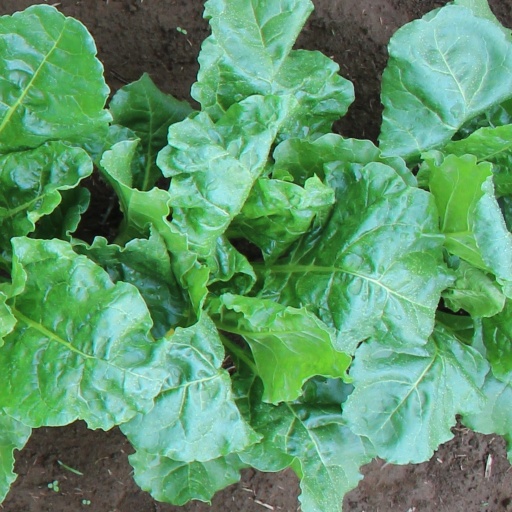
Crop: sugar beet